Gambell, Alaska

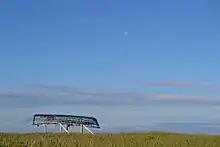
Frame of traditional Yupik skin boat above the west beach of Gambell, Alaska.

Gambell and Savoonga received joint title to most of St. Lawrence Island under the Alaska Native Claims Settlement Act of 1971.